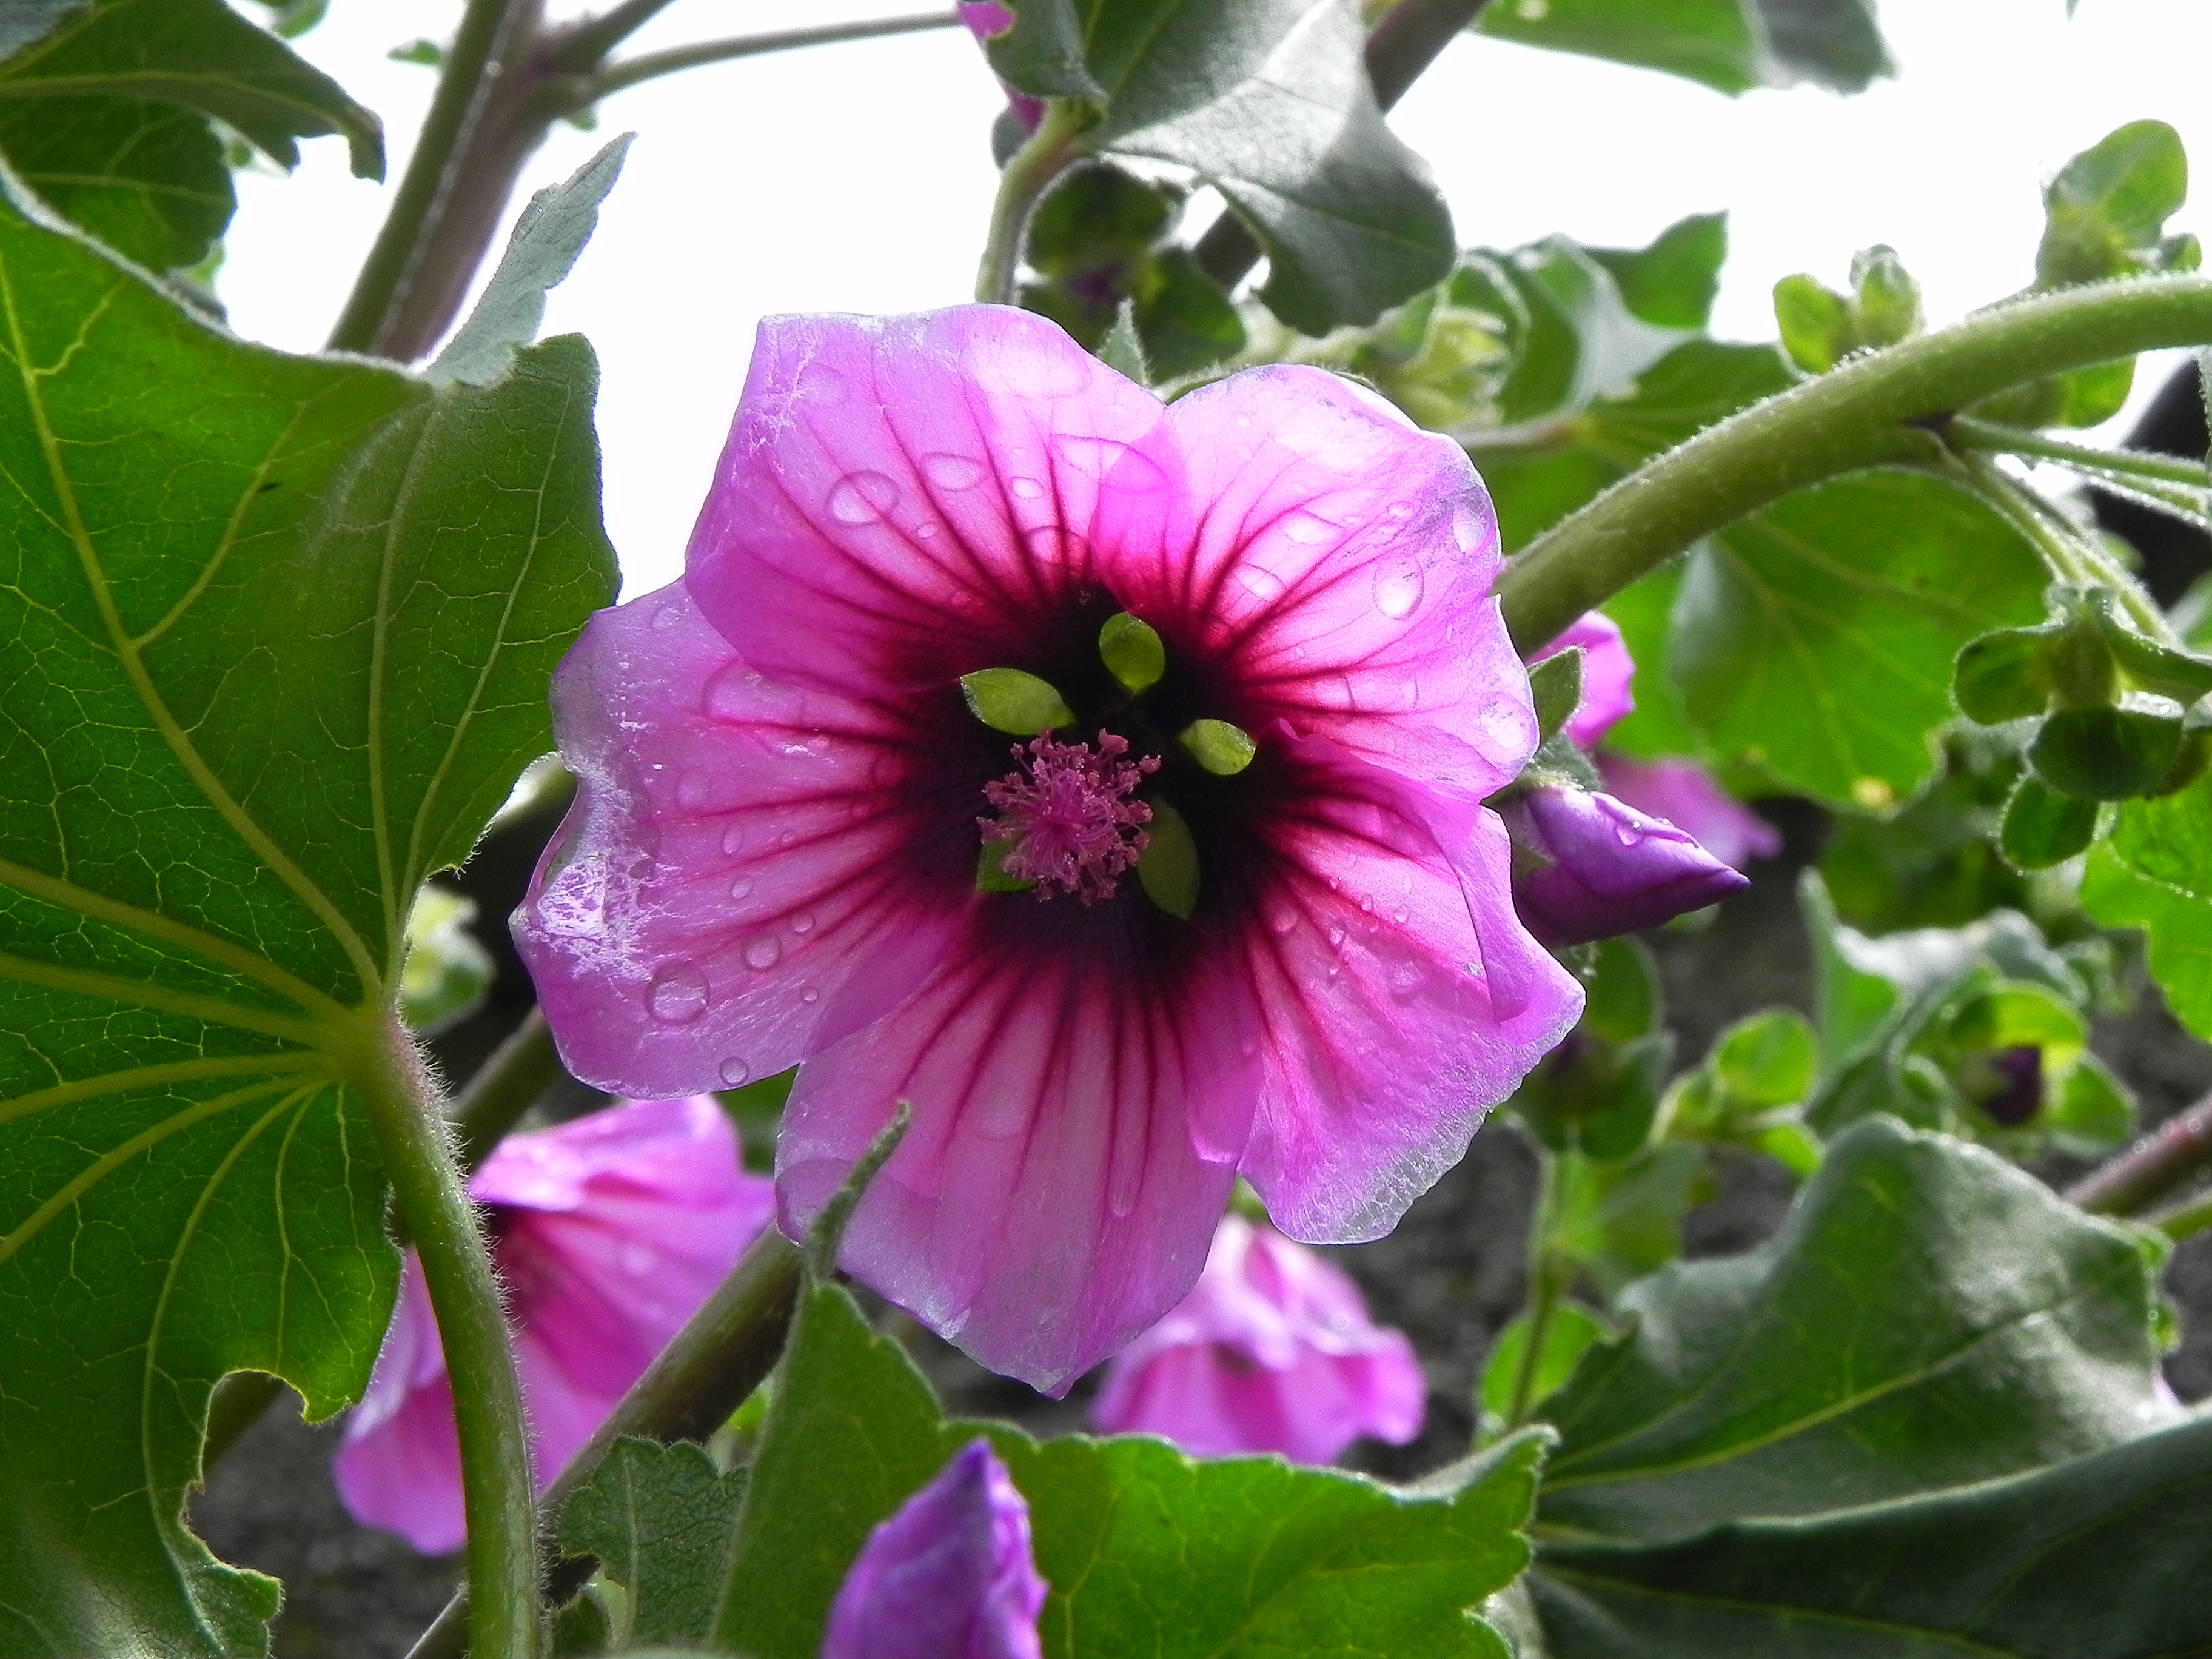
nature, plant, flower, produce, botany, flora, flowers, naturaleza, flores, ggl1, flowering plant, annual plant, land plant